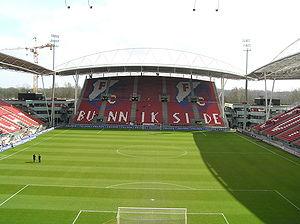
Le Championnat d'Europe de football féminin 2017 est la douzième édition du Championnat d'Europe de football féminin, une compétition de l'Union des associations européennes de football qui met aux prises les meilleures sélections nationales féminines de football affiliées à l'UEFA.
Le Stade de Galgenwaard est un stade de football néerlandais situé à Utrecht.